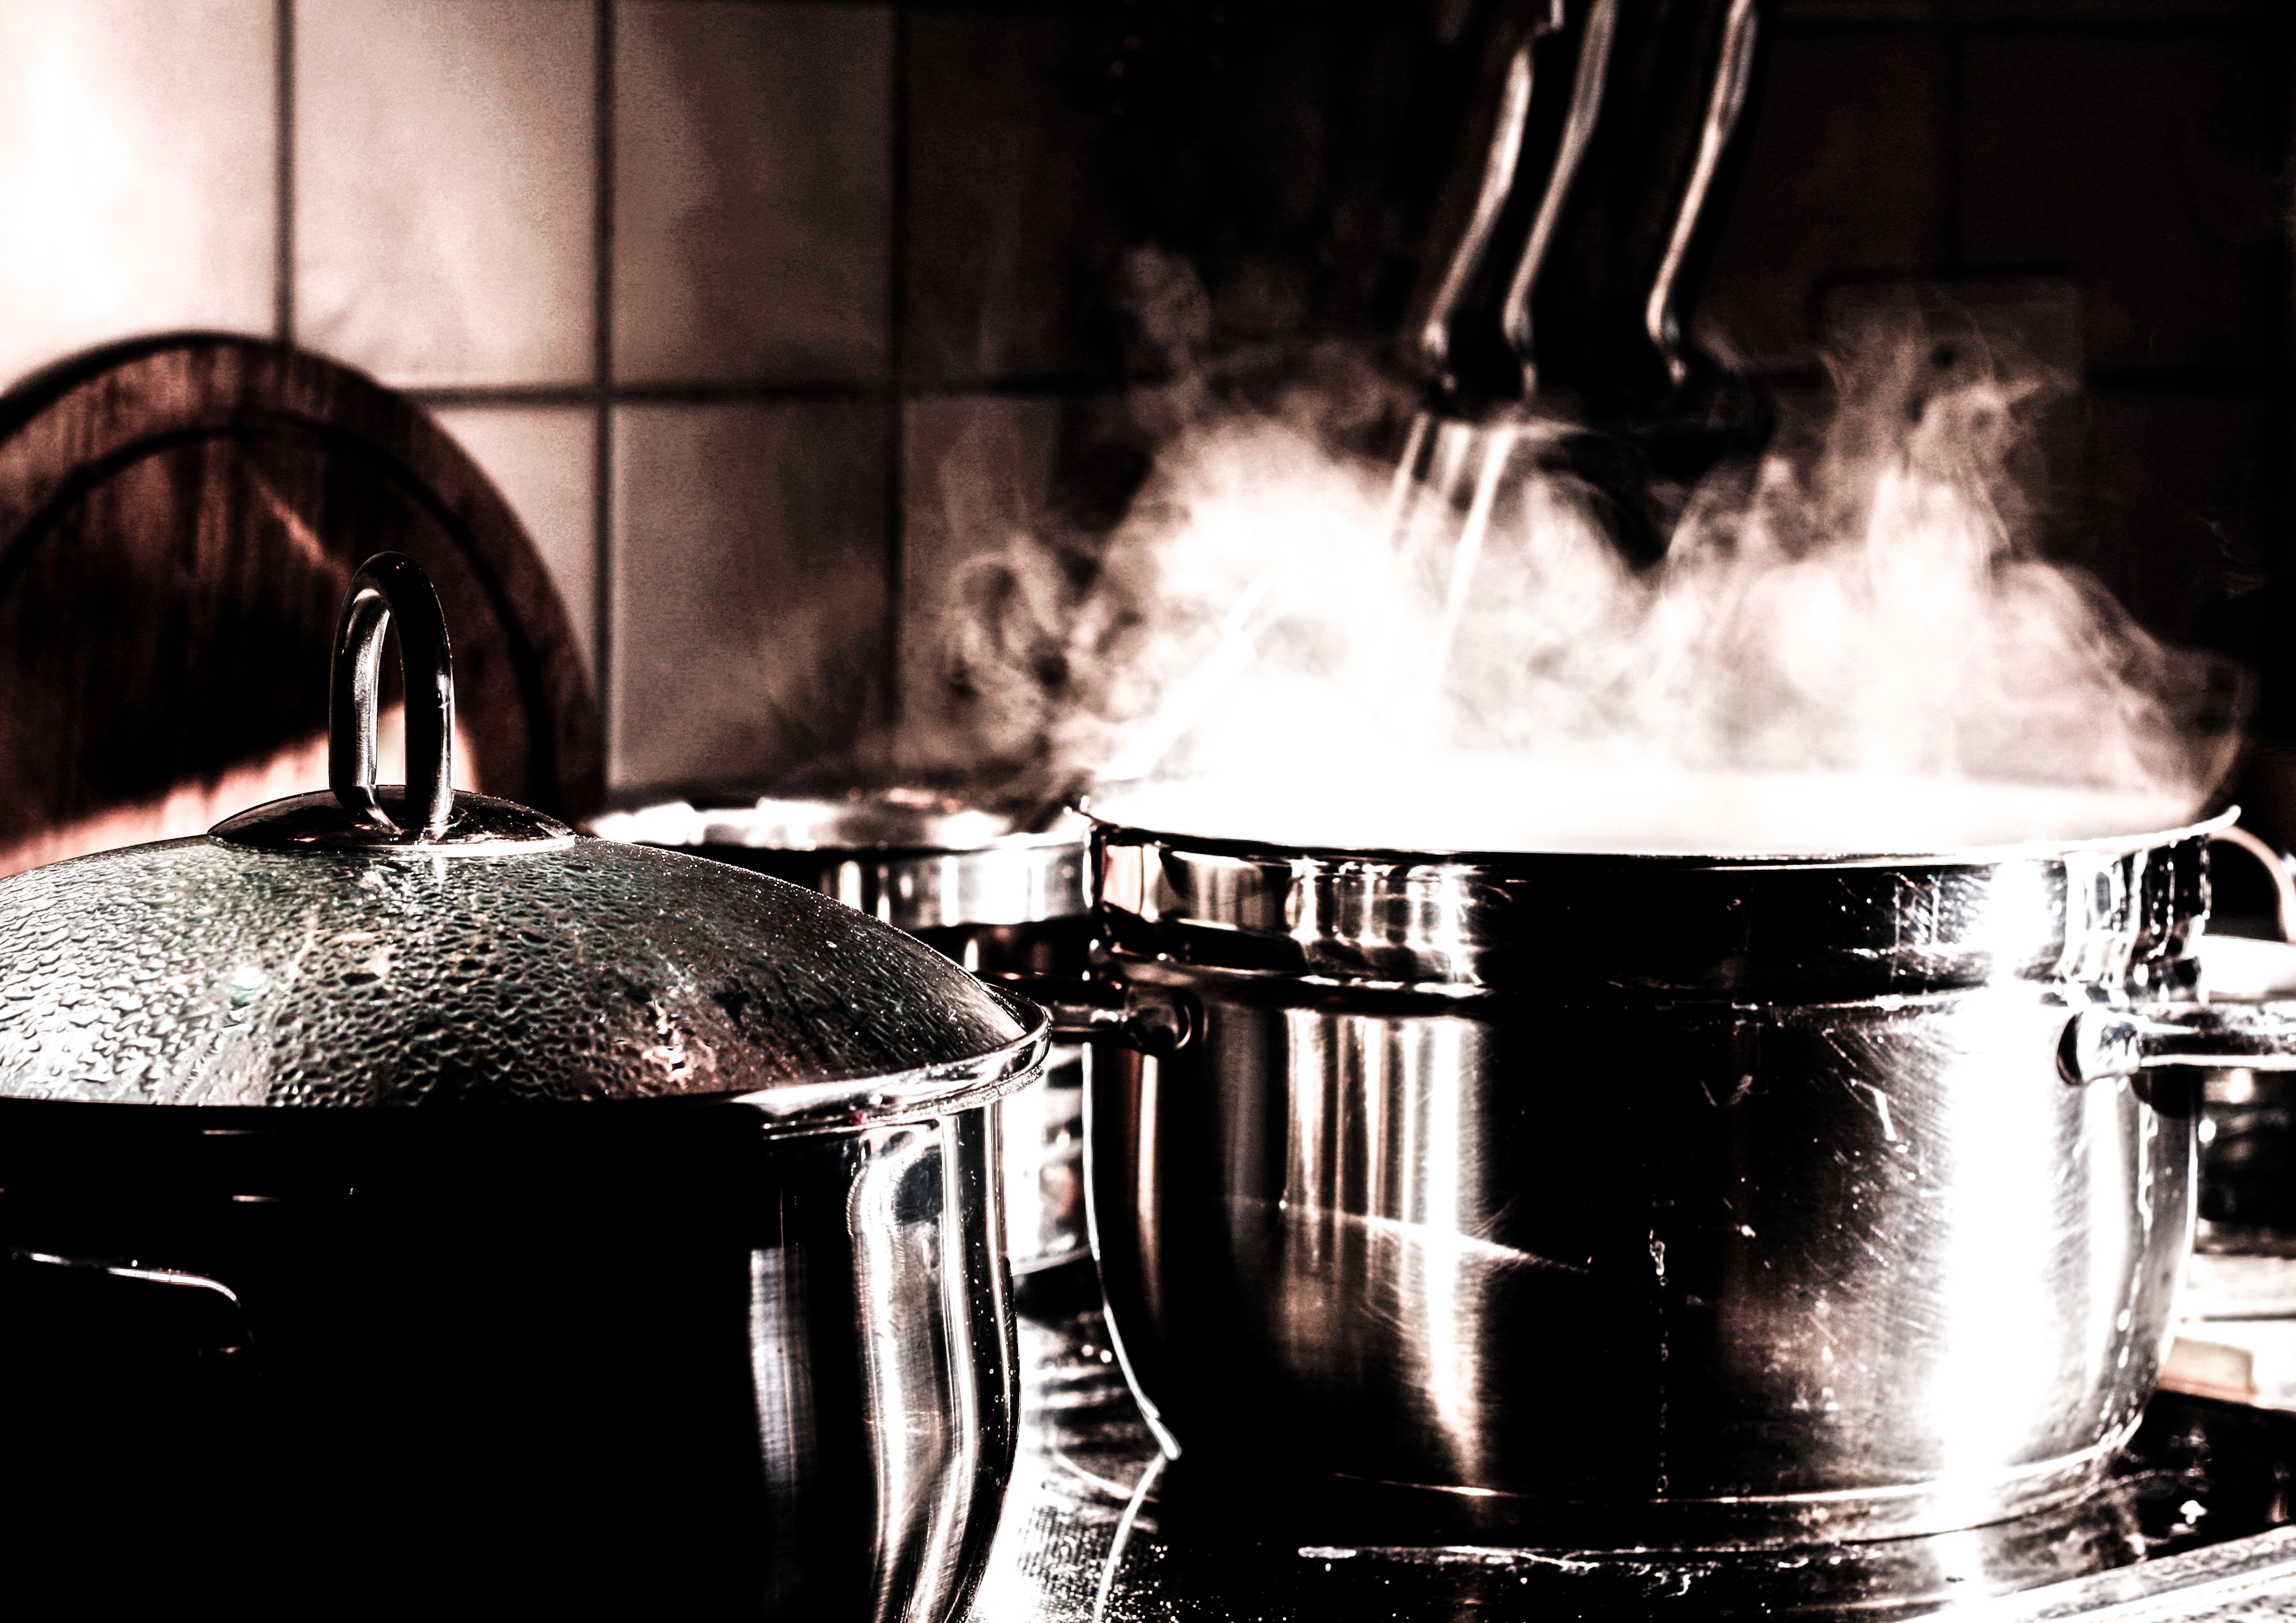
steam, smoke, kitchen, monochrome, eat, cook, stove, drums, pots, cooking pot, boiling